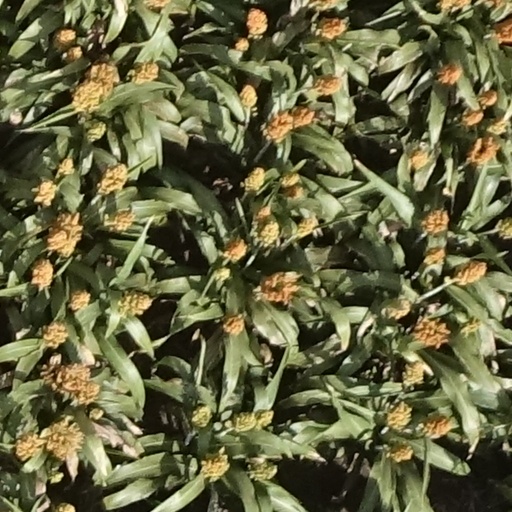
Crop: sorghum